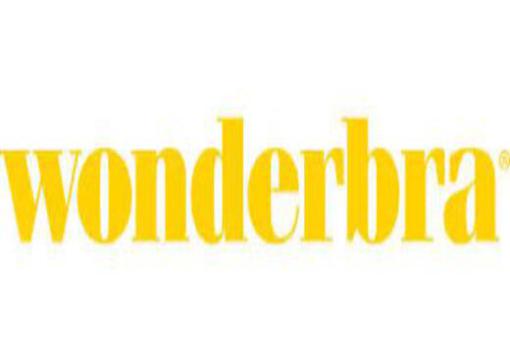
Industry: Clothes